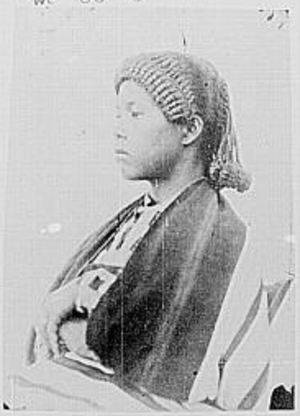
Femme Betsileo
"Les Betsiléos ou en malgache Betsileo ou ""betsilao"" est la dénomination générique des populations occupant la partie sud des terres centrales de Madagascar.